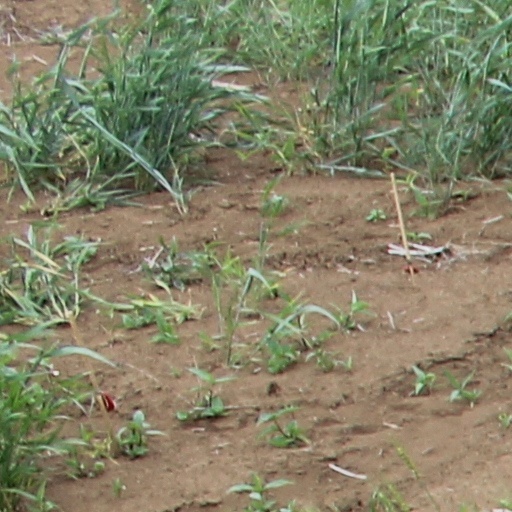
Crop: wheat